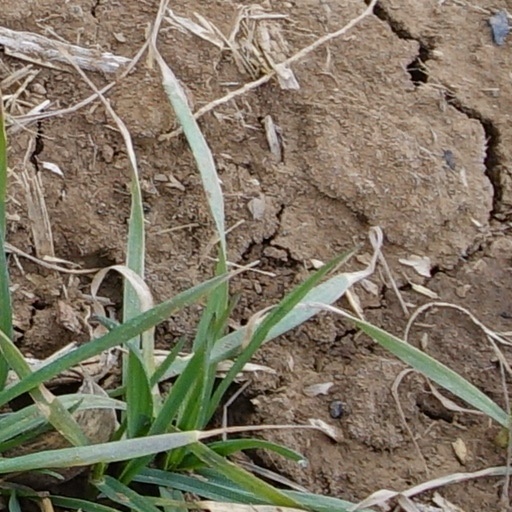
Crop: wheat